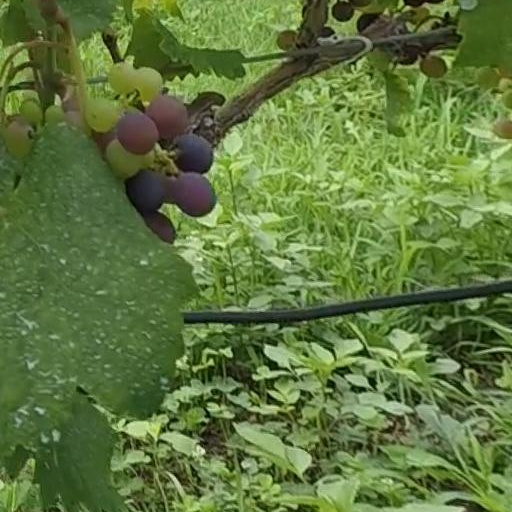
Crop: grape